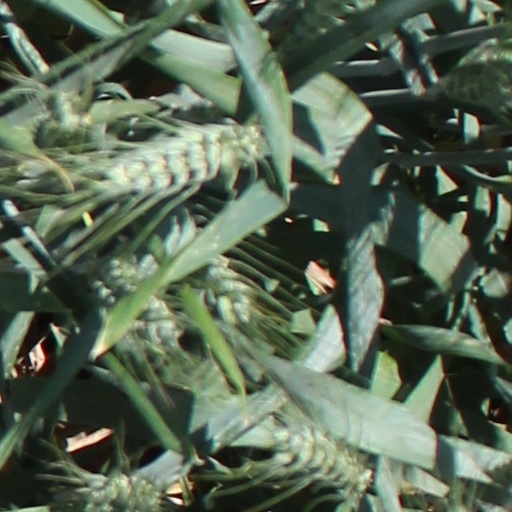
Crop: wheat